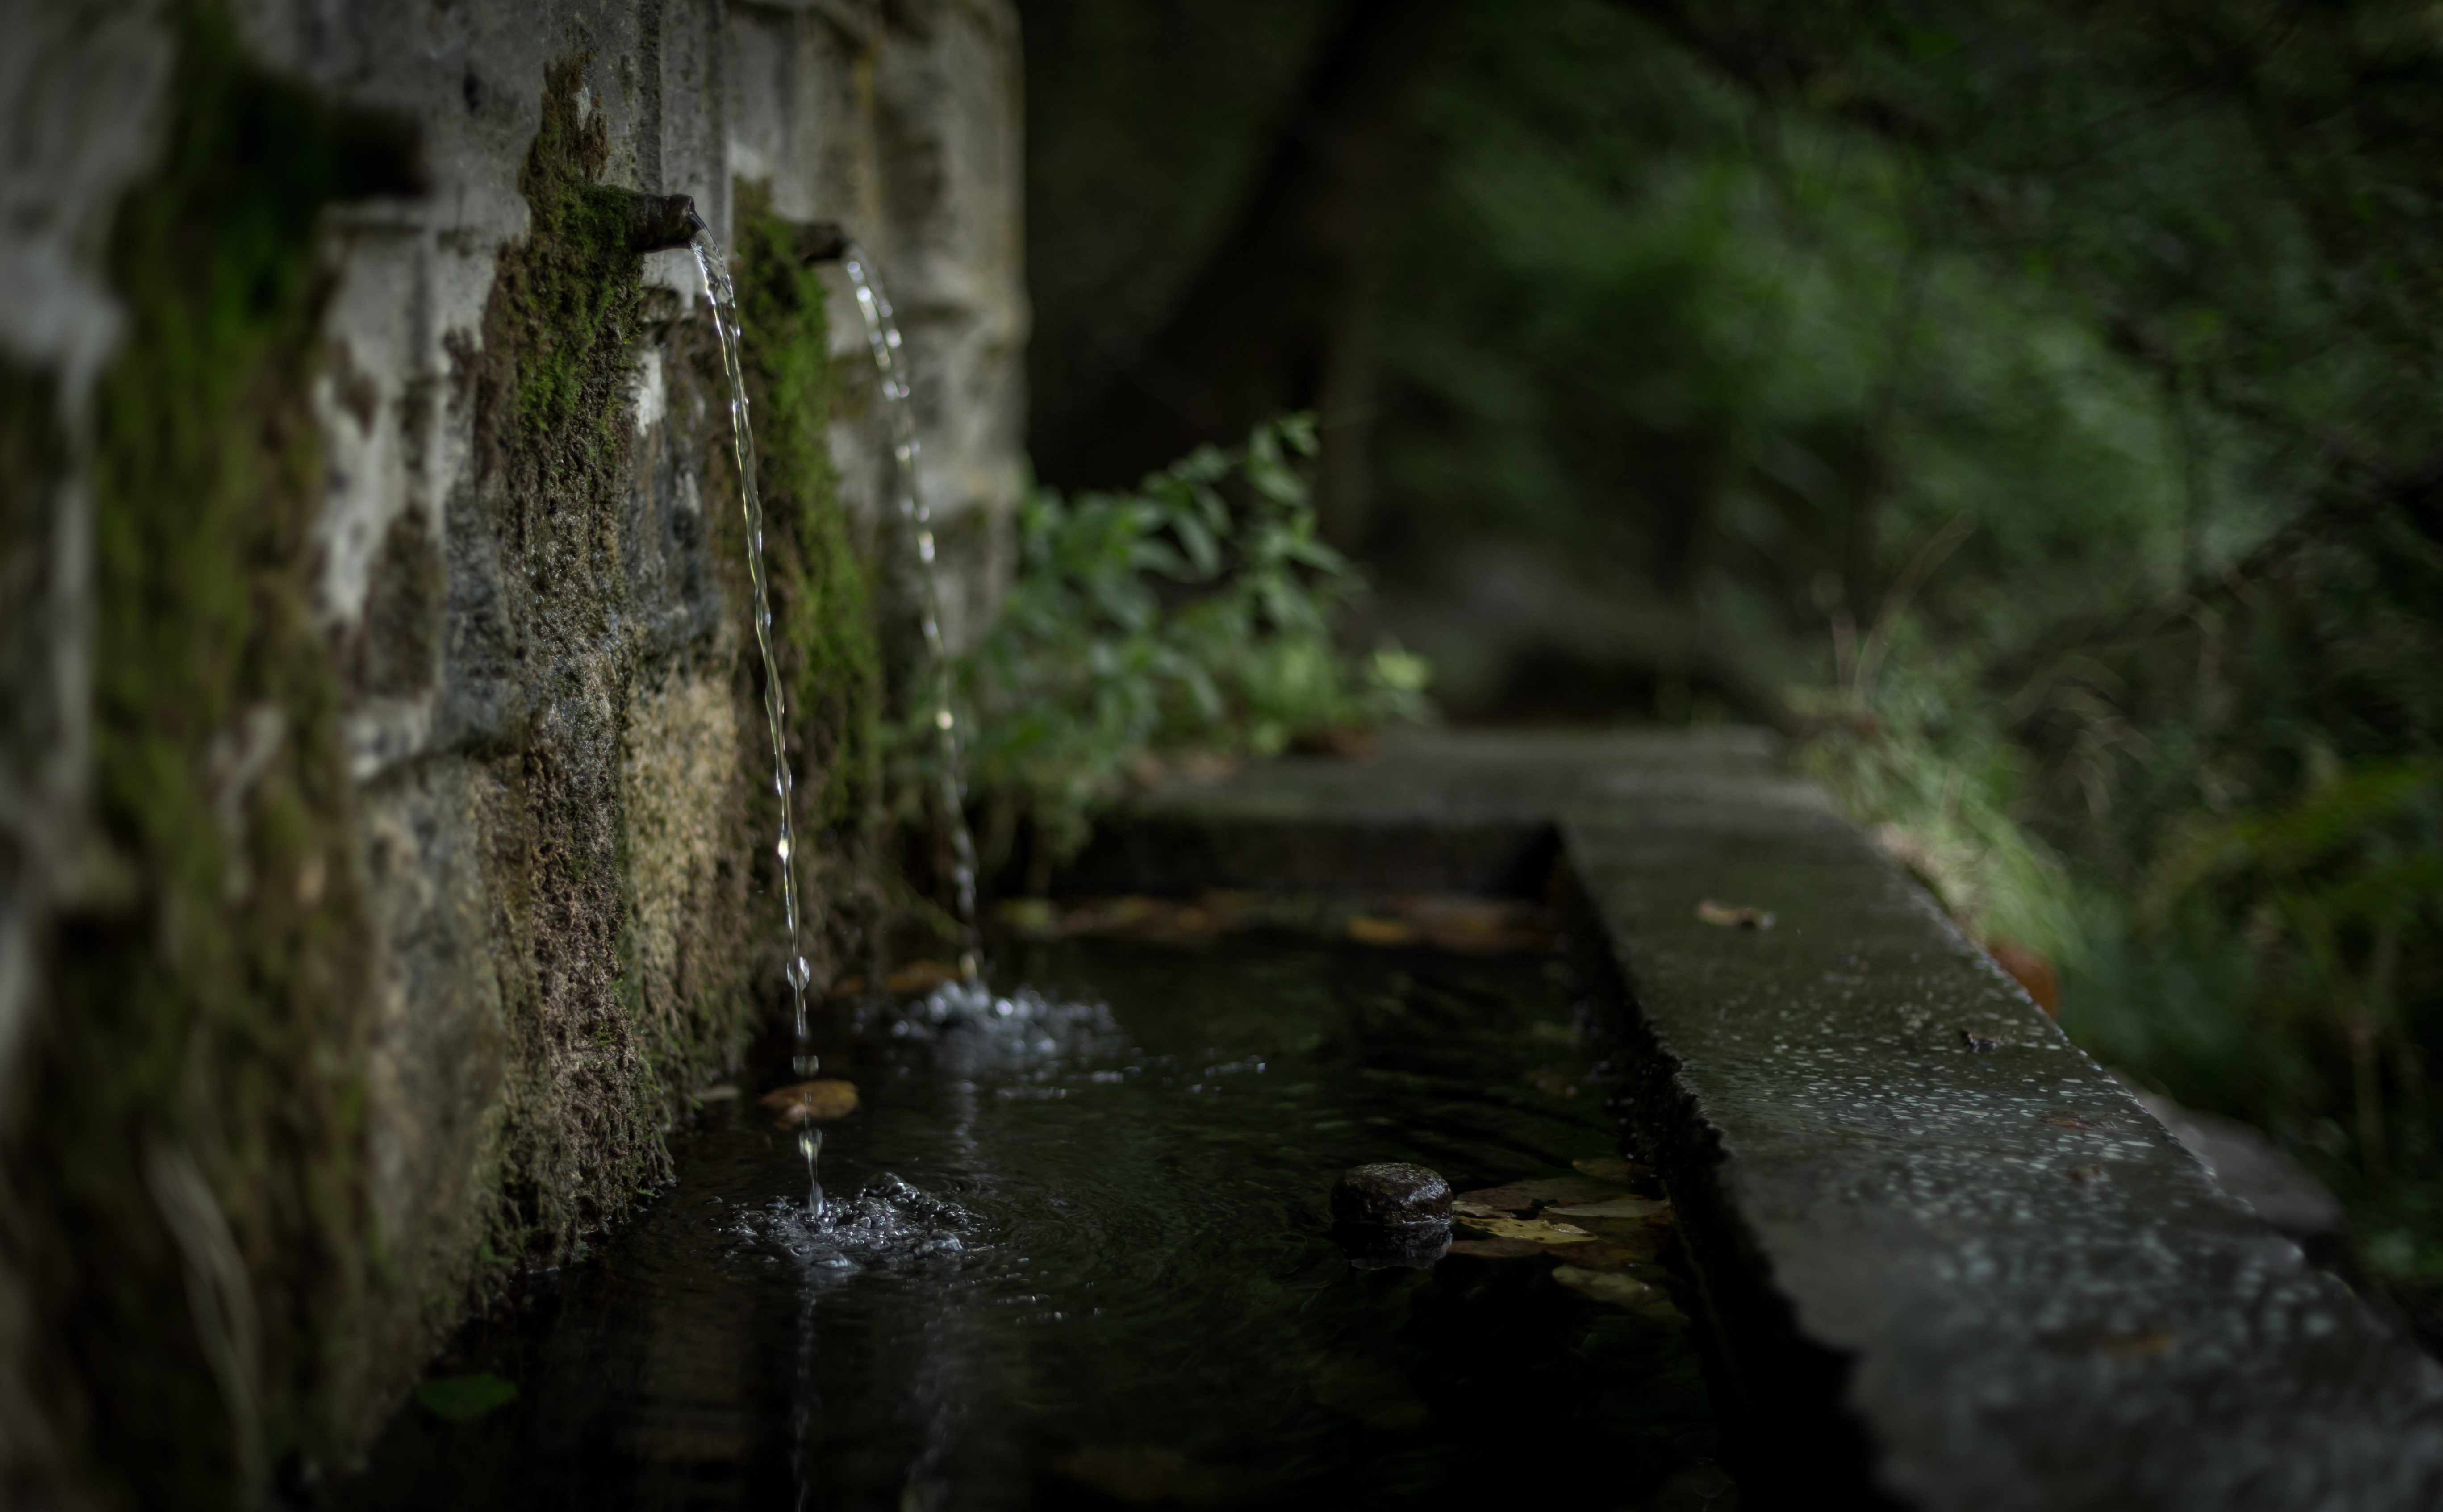
tree, water, nature, forest, waterfall, blur, sunlight, wall, river, stone, moss, travel, stream, reflection, jungle, autumn, close up, leaves, outdoors, focus, rainforest, woodland, habitat, water feature, natural environment, geographical feature, Mossy rocks